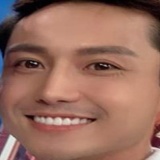
diễn viên Mạnh Quân